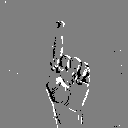
ASL letter: z